William Petersson

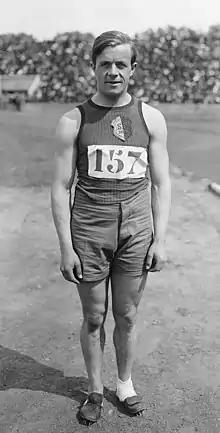
William Petersson in 1921

Reinhold William Eugen Petersson (later Björneman, 6 October 1895 – 10 May 1965) was a Swedish athlete, who competed at the 1920 Summer Olympics.